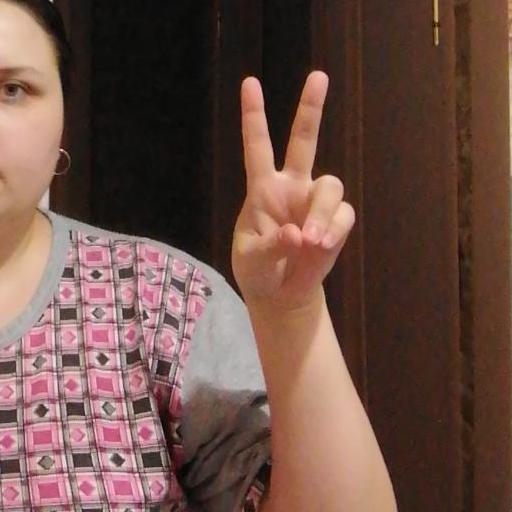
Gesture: peace